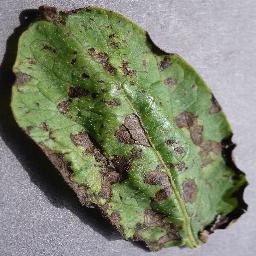
Etiqueta: Tizon_Temprano